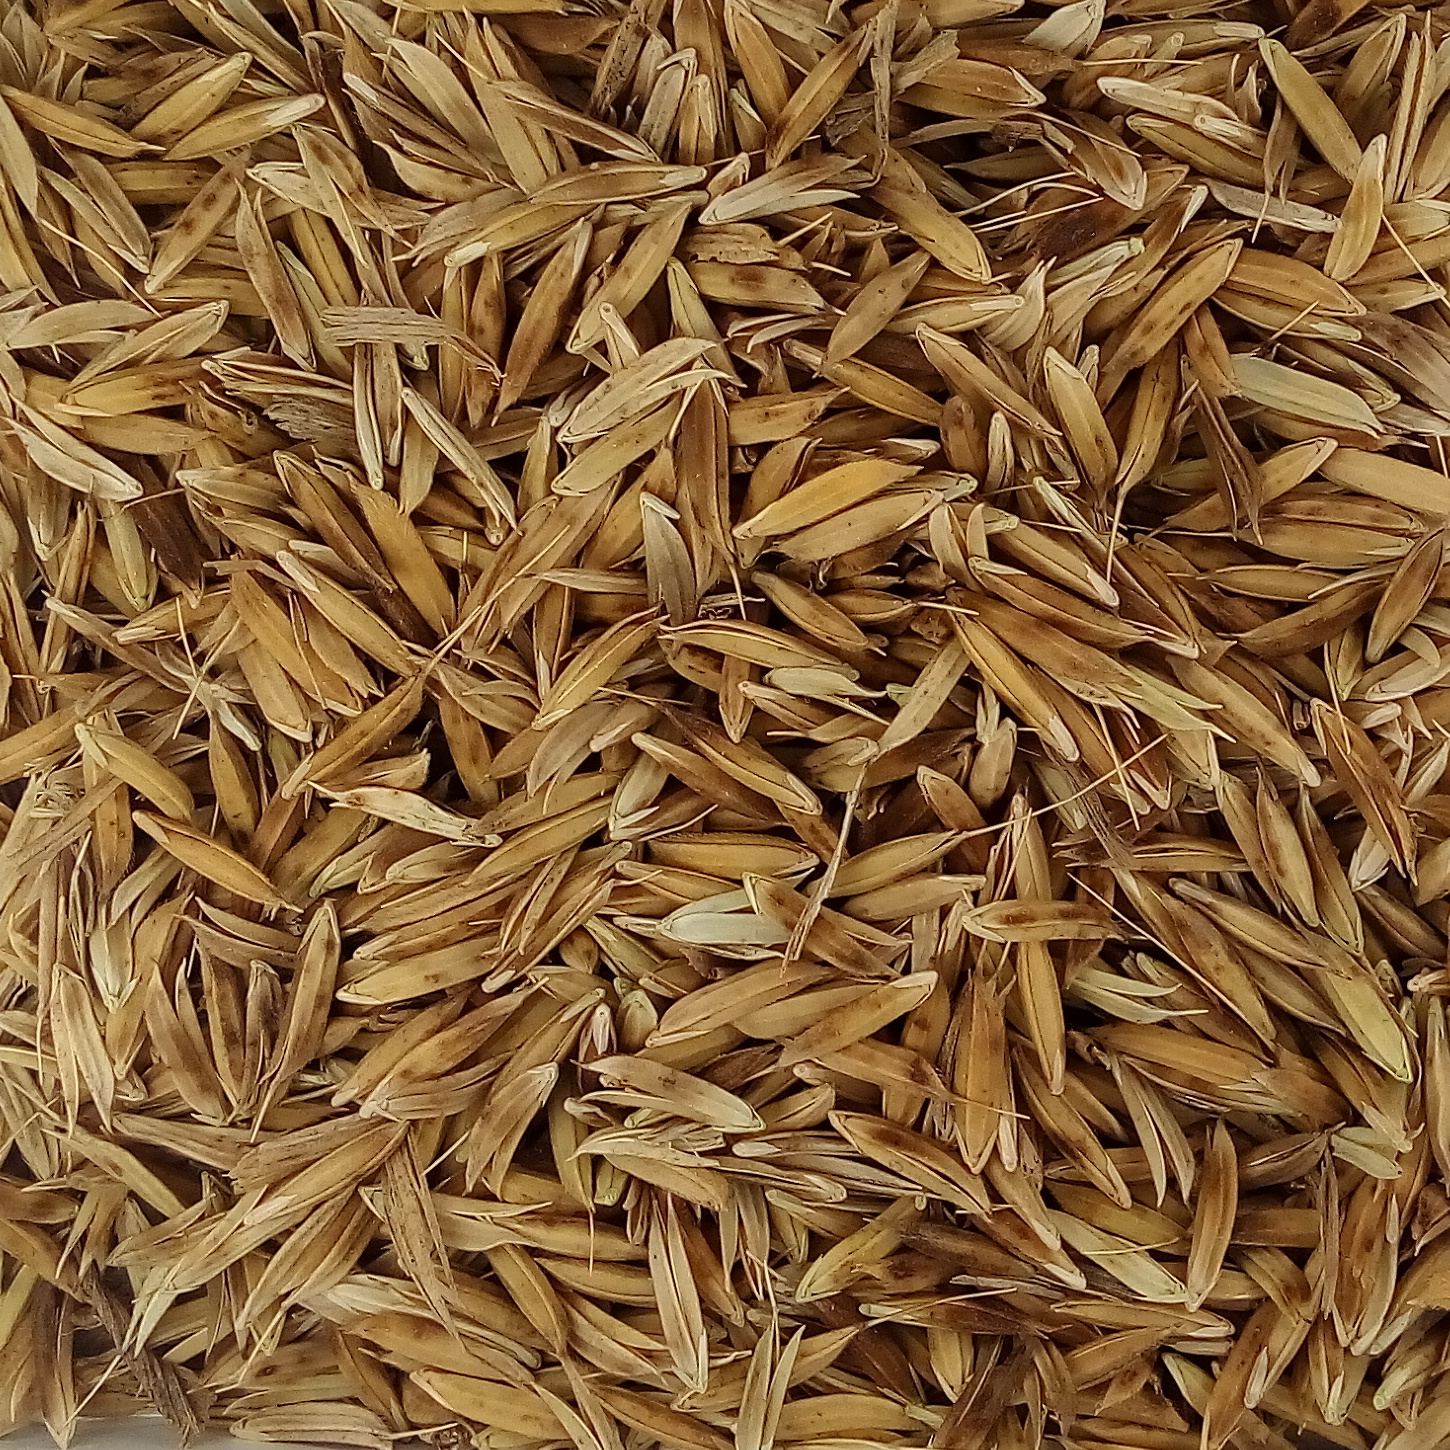
Rice seed variety: DHBT_3